Landon Ashworth

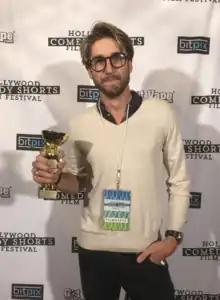
Ashworth in 2019

Landon Ashworth is an American actor, director, and pilot. He is a graduate of Embry Riddle Aeronautical University.